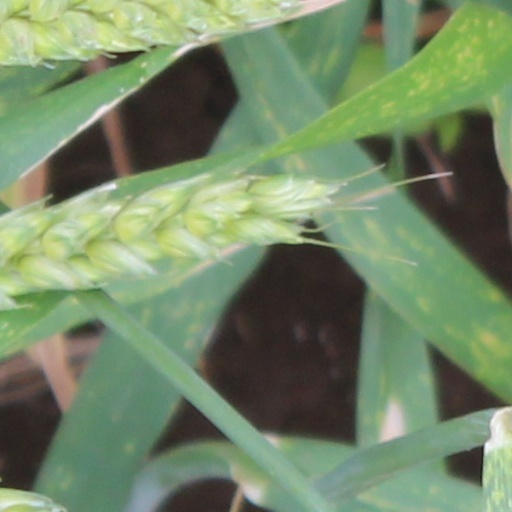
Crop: wheat